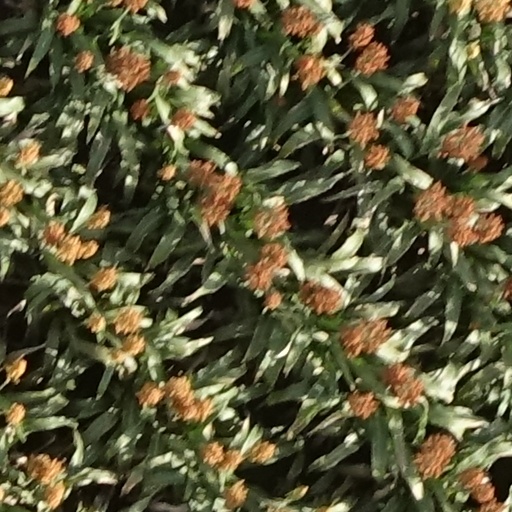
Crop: sorghum